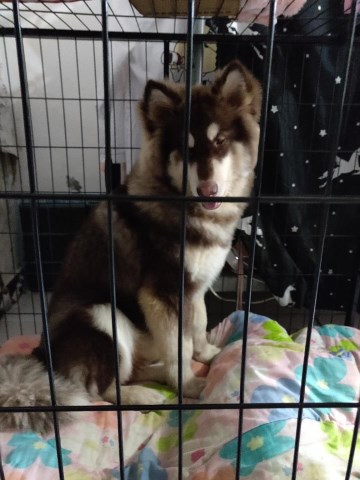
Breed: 1324-n000004-malamute